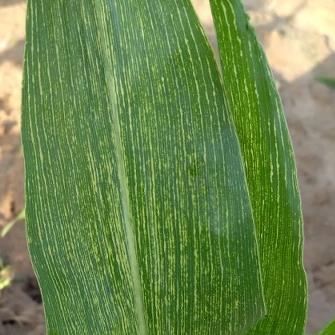
Crop: Maize
Condition: stripe-d